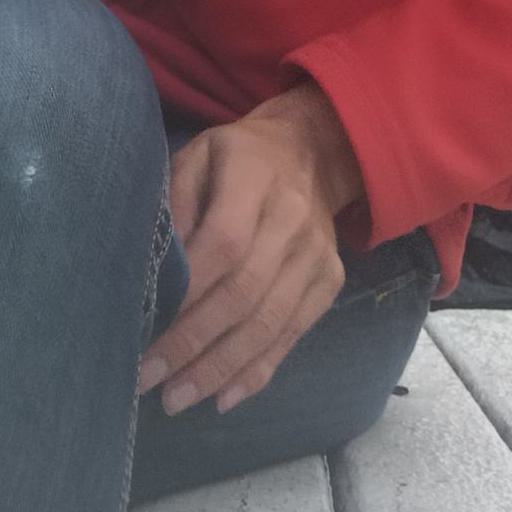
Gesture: no_gesture